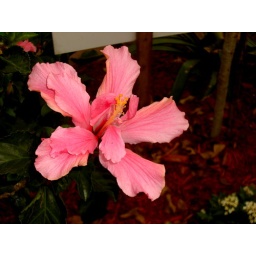
idk what kind of flower this is. in the butterfly house